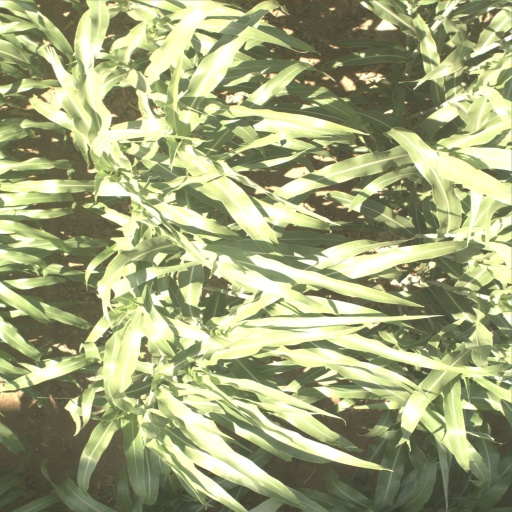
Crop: sorghum